Petersburg, Georgia

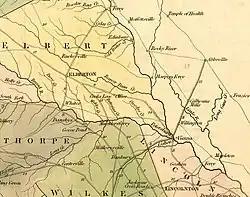
Broad River Valley of Georgia, 1839

Petersburg was located at 33°57'48"N, 82°34'13"W (WGS84/NAD83), at the confluence of the Broad and Savannah Rivers, 75 river miles above Augusta, and 305 river miles above Savannah. The 86 lots first laid out by Oliver occupied an area of about 40 acres. Population as reported by the U.S. Census of 1810 was 332, including slaves, and earlier may have numbered twice as many.